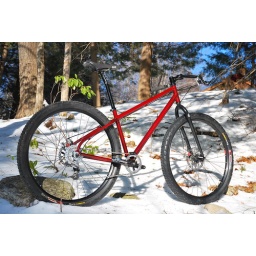
Bonus points for locating my dog Kaya in this one... She was having a field day.